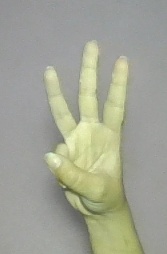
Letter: thaa